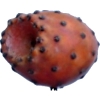
Label: cactus_fruit_red